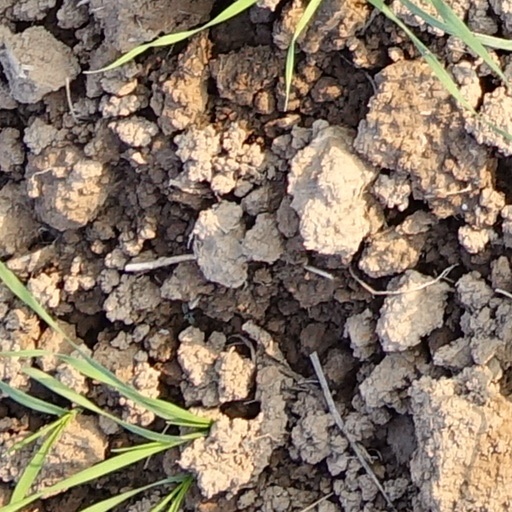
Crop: wheat